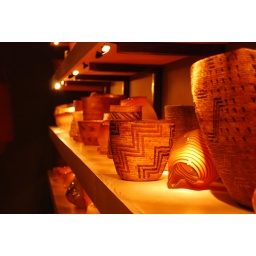
Some weird ass wooden bowls and baskets from the DeYoung Museum in SF